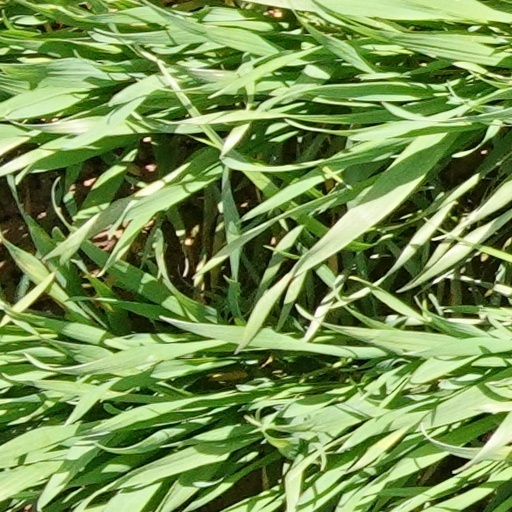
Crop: wheat